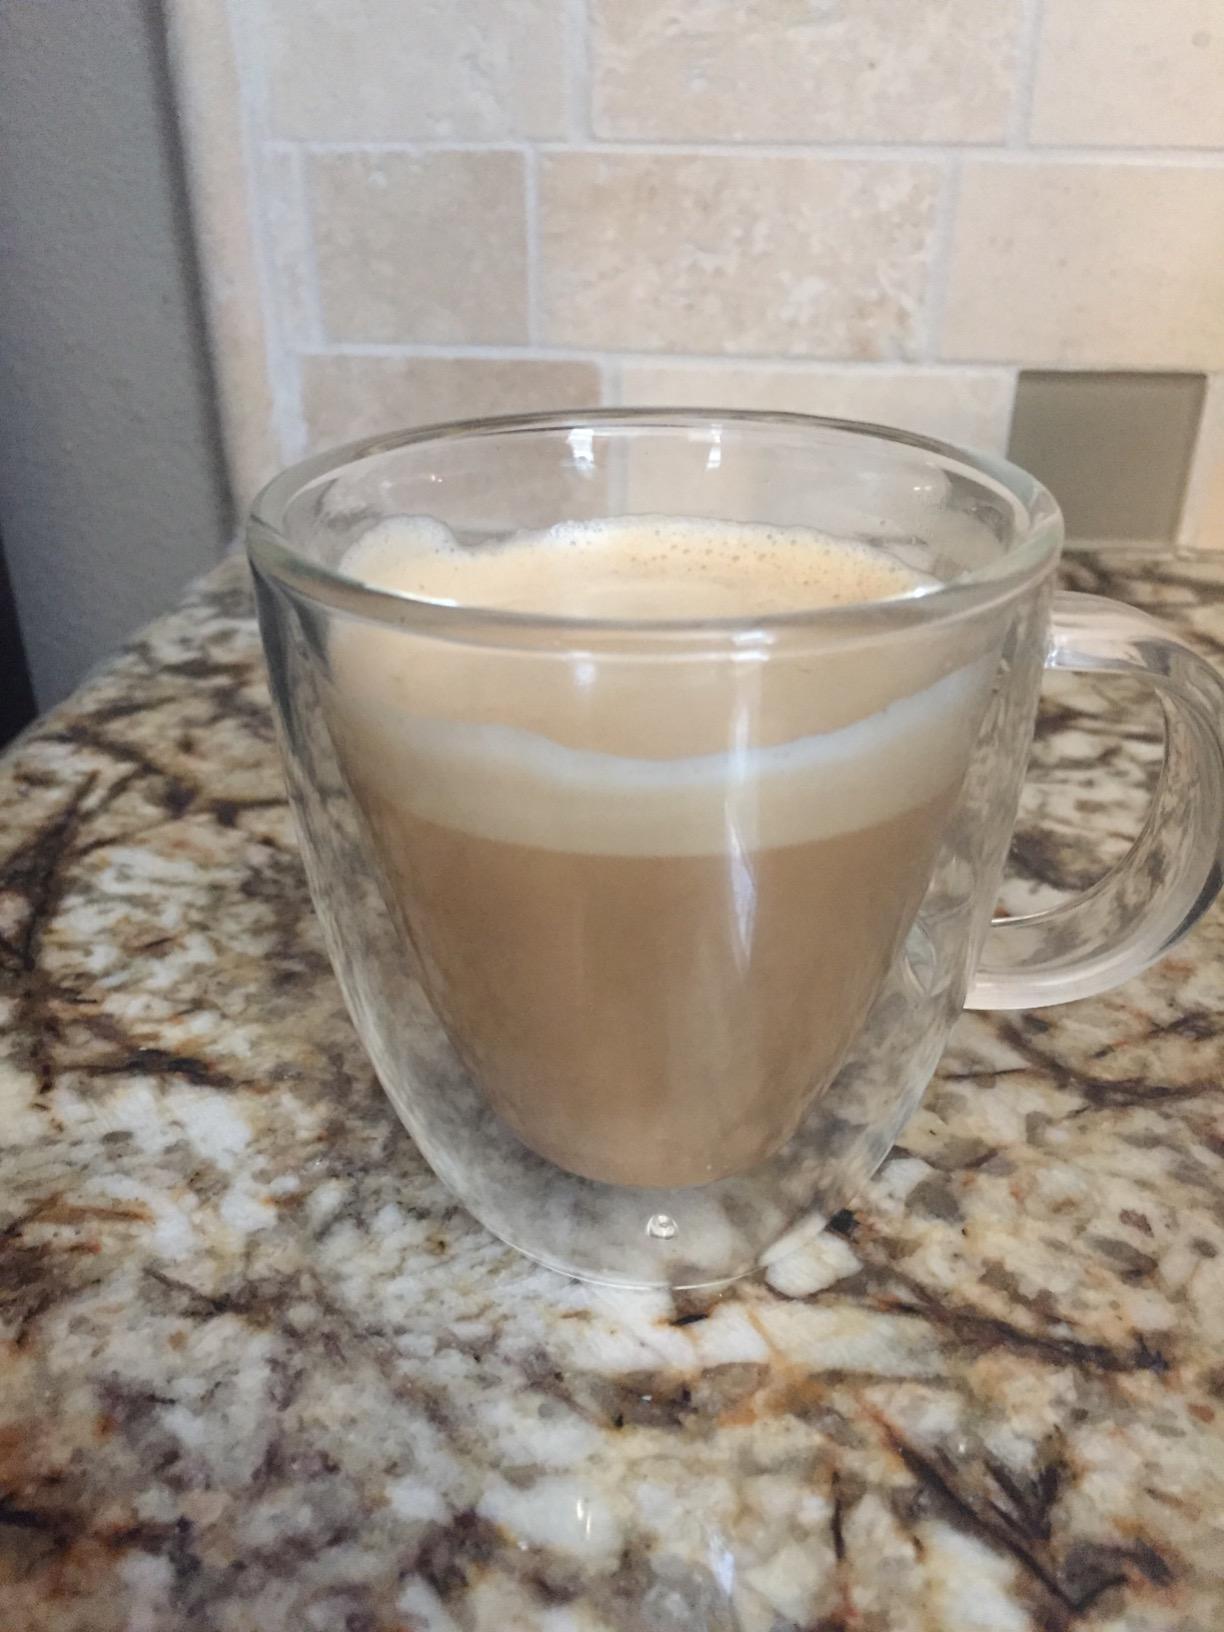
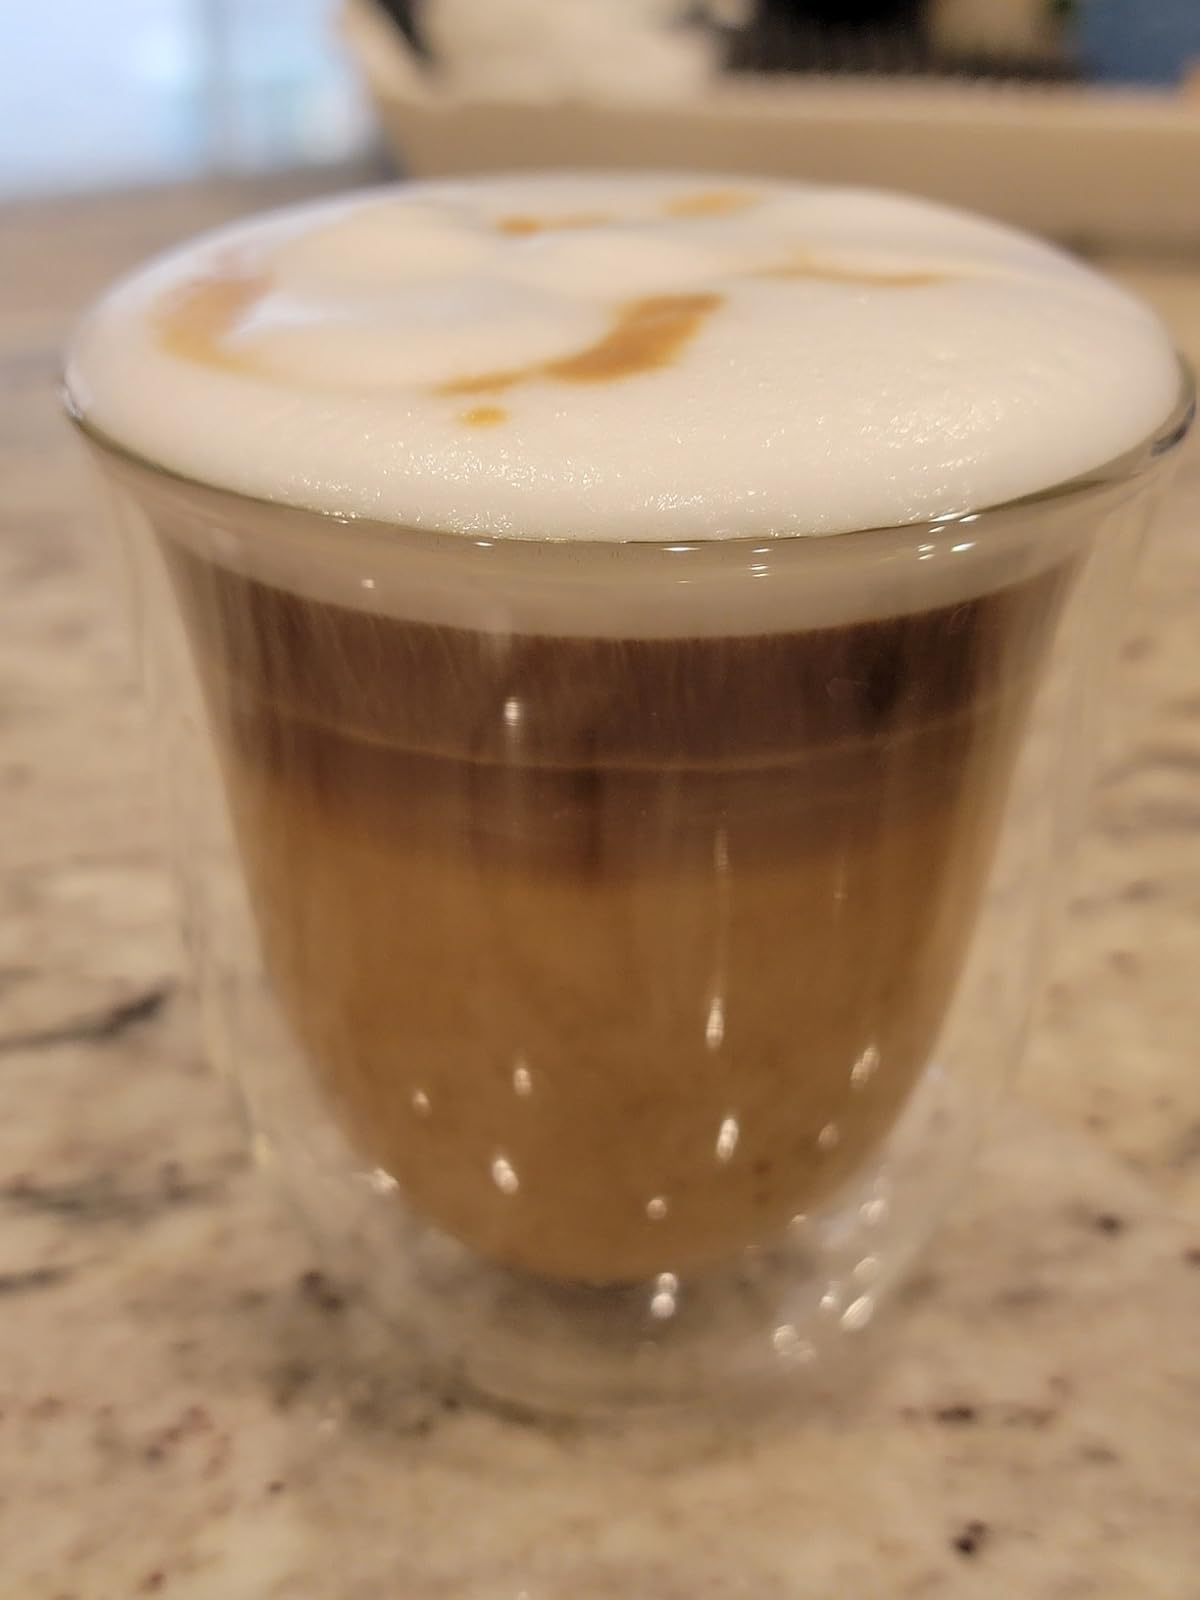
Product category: items_mug
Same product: no